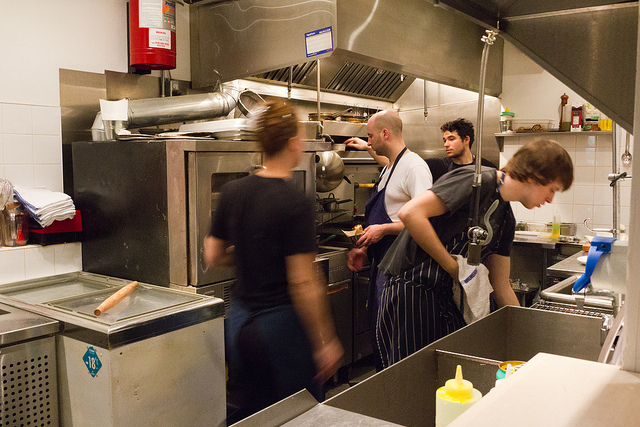
user: Given an image and a question. Answer the question in a short answer. Question: What is the name of the item worn around the neck and tied at the waist? Short Answer:
assistant: apron